Francis B. Loomis Jr.

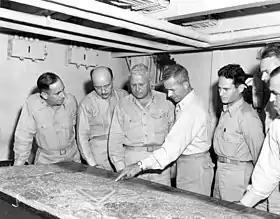
Loomis (second from right) and III Marine Amphibious Corps staff during the planning of Okinawa operation. From left to right: David R. Nimmer, Walter A. Wachtler, Roy S. Geiger, Merwin H. Silverthorn, Sidney S. Wade, Loomis and Gale T. Cummings.

He returned to San Diego in April 1938 and was appointed commanding officer of the Marine Detachment aboard the cruiser USS "Pensacola". After two years at sea, Loomis returned once more to San Diego in July 1940 and after promotion to the rank of major, he was appointed commanding officer of the 2nd Artillery Group in March 1941. His unit was transferred to Naval Station Pearl Harbor in August 1941 and subsequently disbanded. Loomis was subsequently appointed executive officer of the 1st Defense Battalion under Lieutenant Colonel Bertram A. Bone.